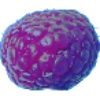
Label: Raspberry 1